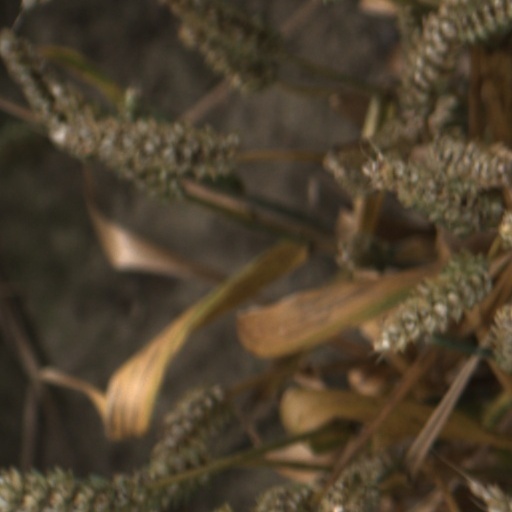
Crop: wheat